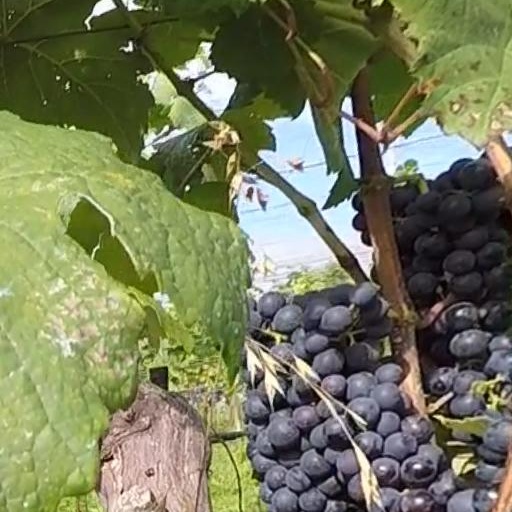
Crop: grape